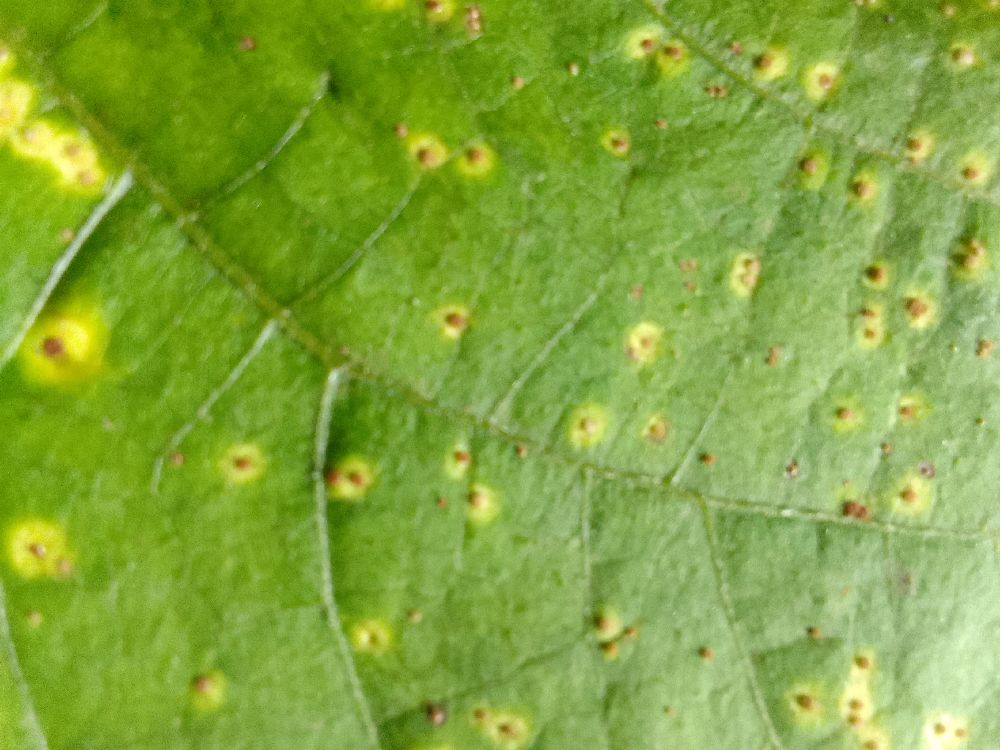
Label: rust